Marc Bonnehée

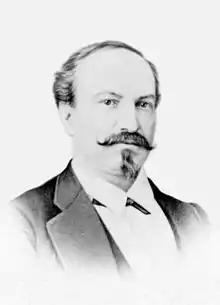

Marc Bonnehée (2 April 1828 – 28 February 1886 ) was a French opera singer who sang leading baritone roles at the Paris Opera (1853–1864) and at the Opéra de Toulouse.